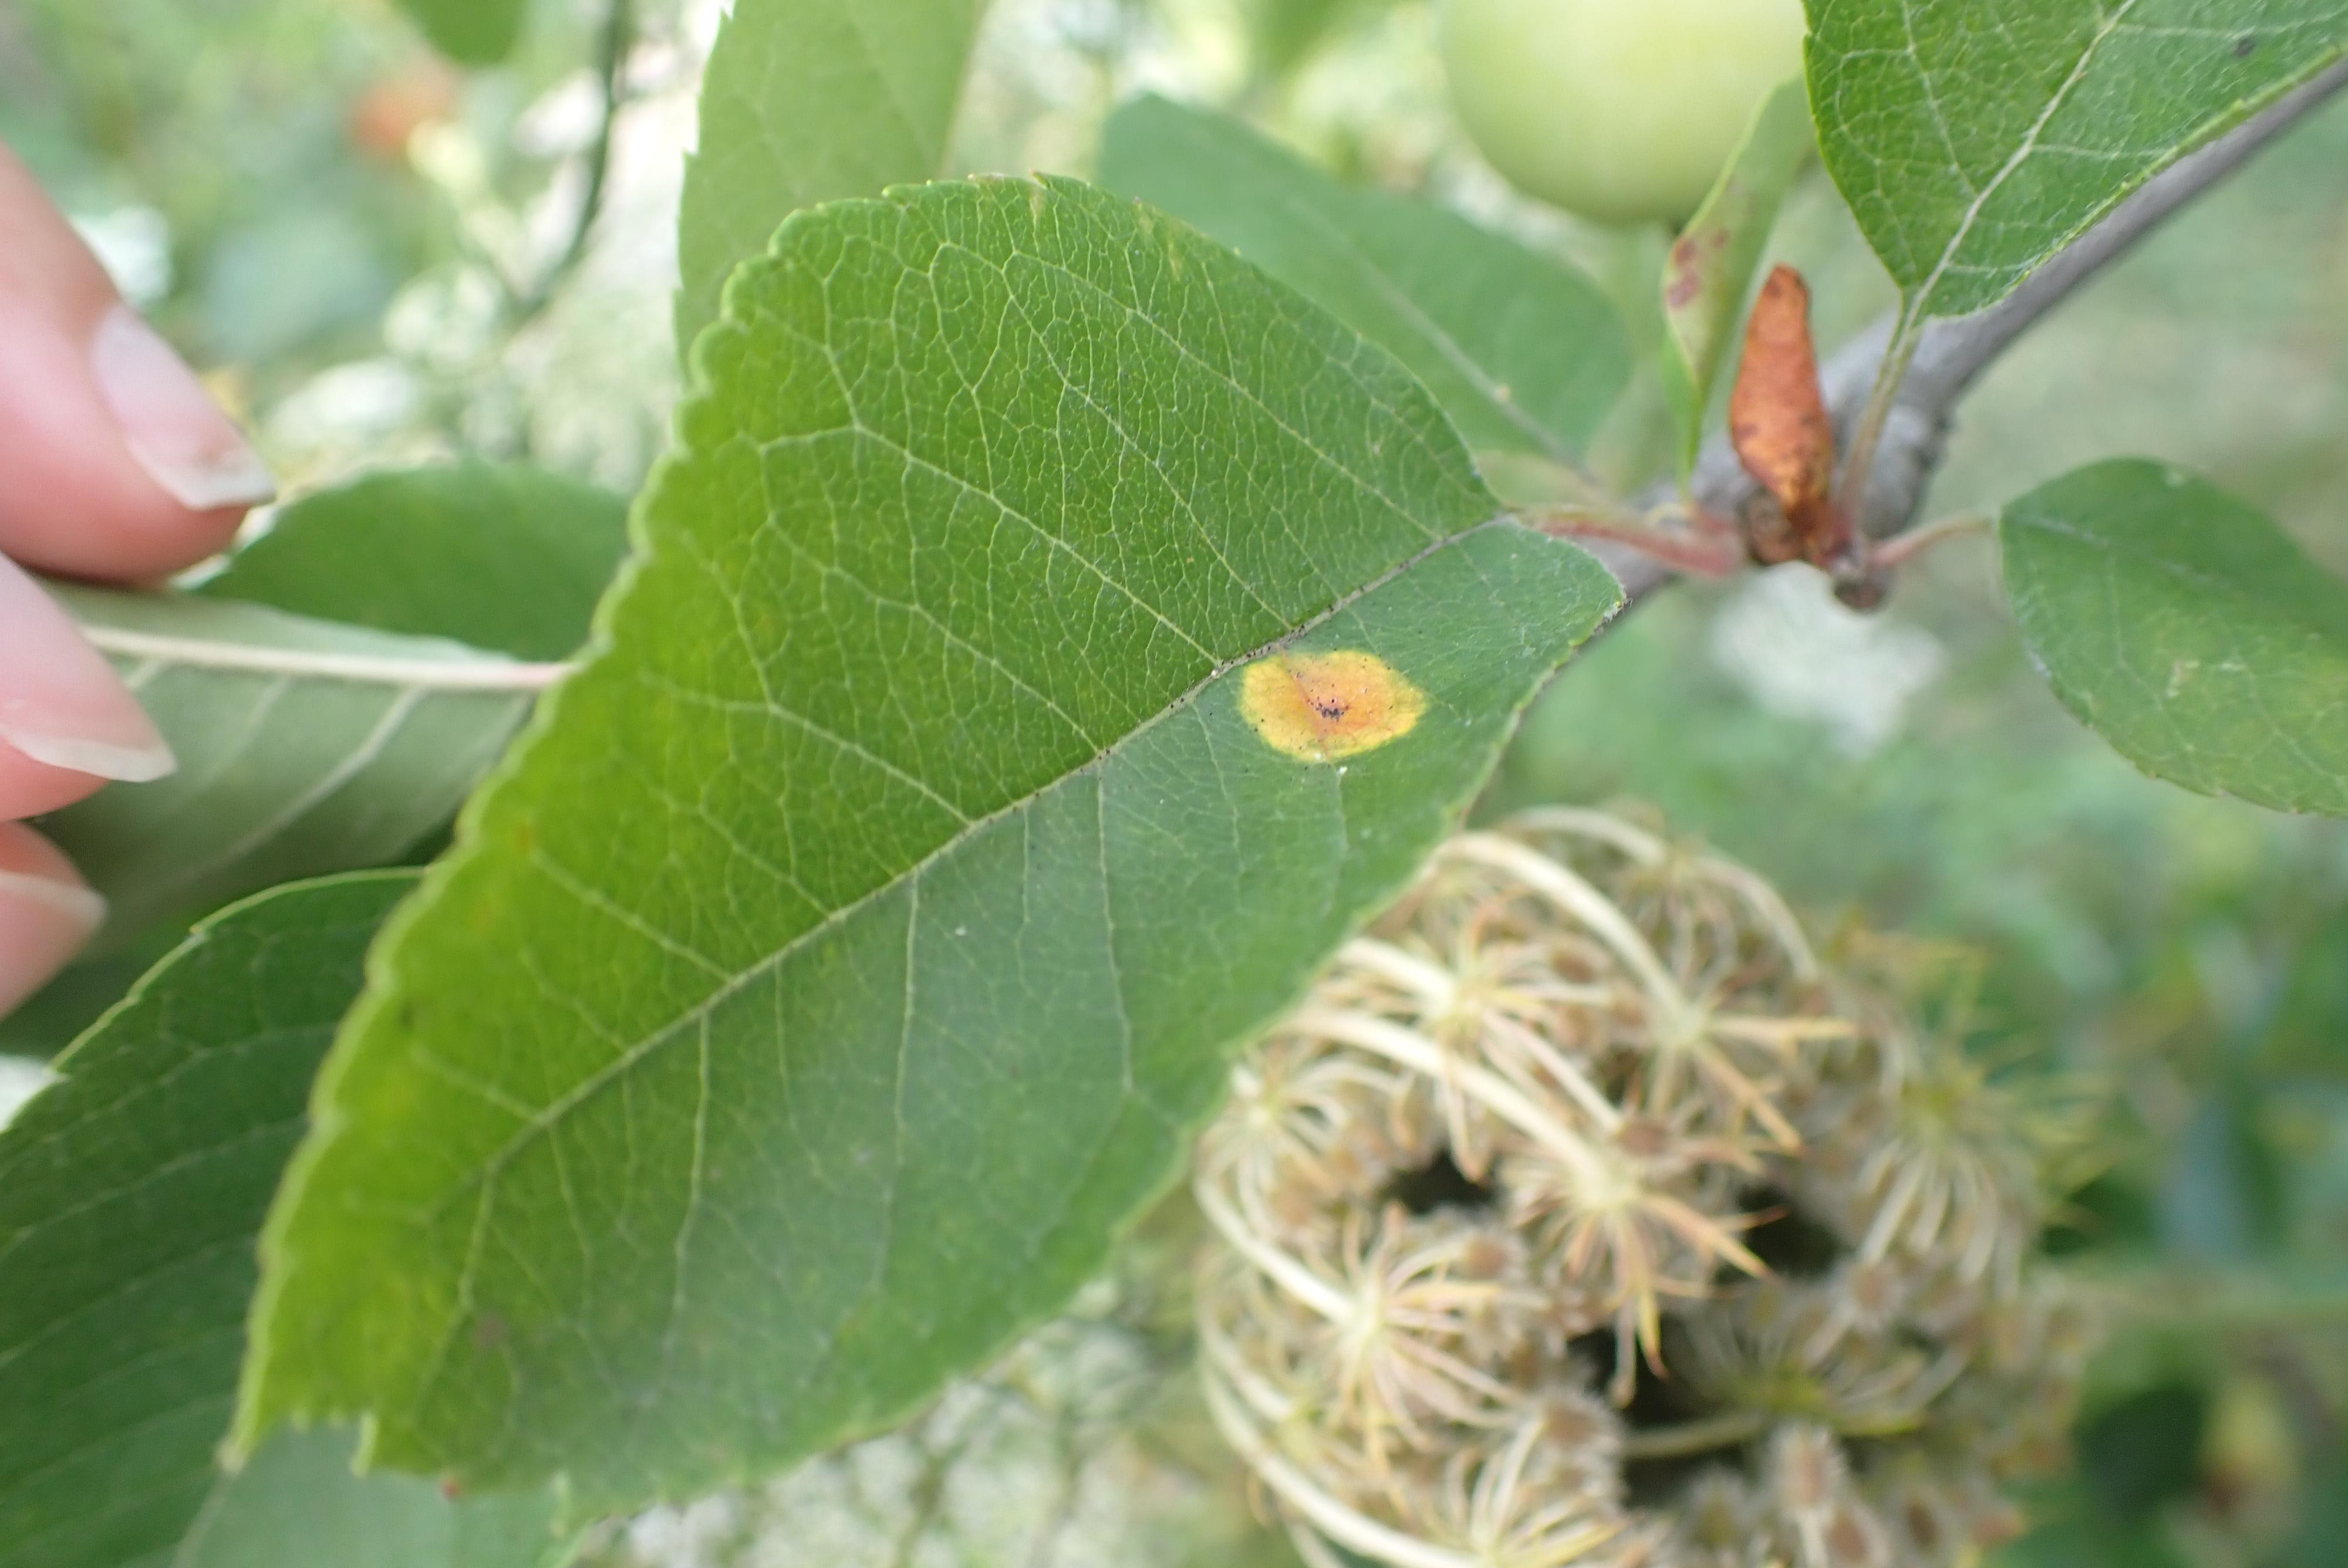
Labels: rust